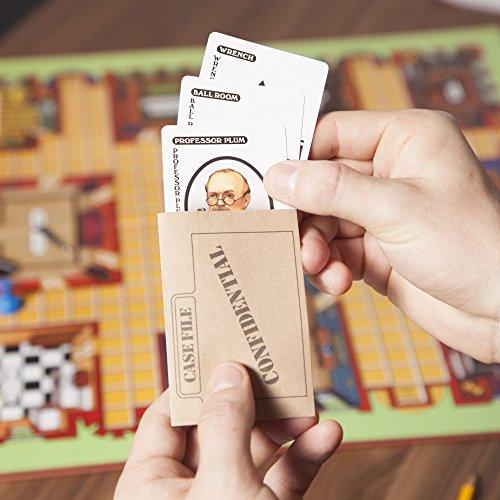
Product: Retro Series Clue 1986 Edition Game
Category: Toys & Games | Games & Accessories | Board Games
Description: Retro Series Clue game looks like the 1986 edition.
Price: $19.99
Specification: ProductDimensions:2x15.8x10.5inches|ItemWeight:2pounds|ShippingWeight:2.01pounds(Viewshippingratesandpolicies)|DomesticShipping:ItemcanbeshippedwithinU.S.|InternationalShipping:ThisitemcanbeshippedtoselectcountriesoutsideoftheU.S.LearnMore|ASIN:B013TO5PDU|Itemmodelnumber:B2848|Manufacturerrecommendedage:8yearsandup